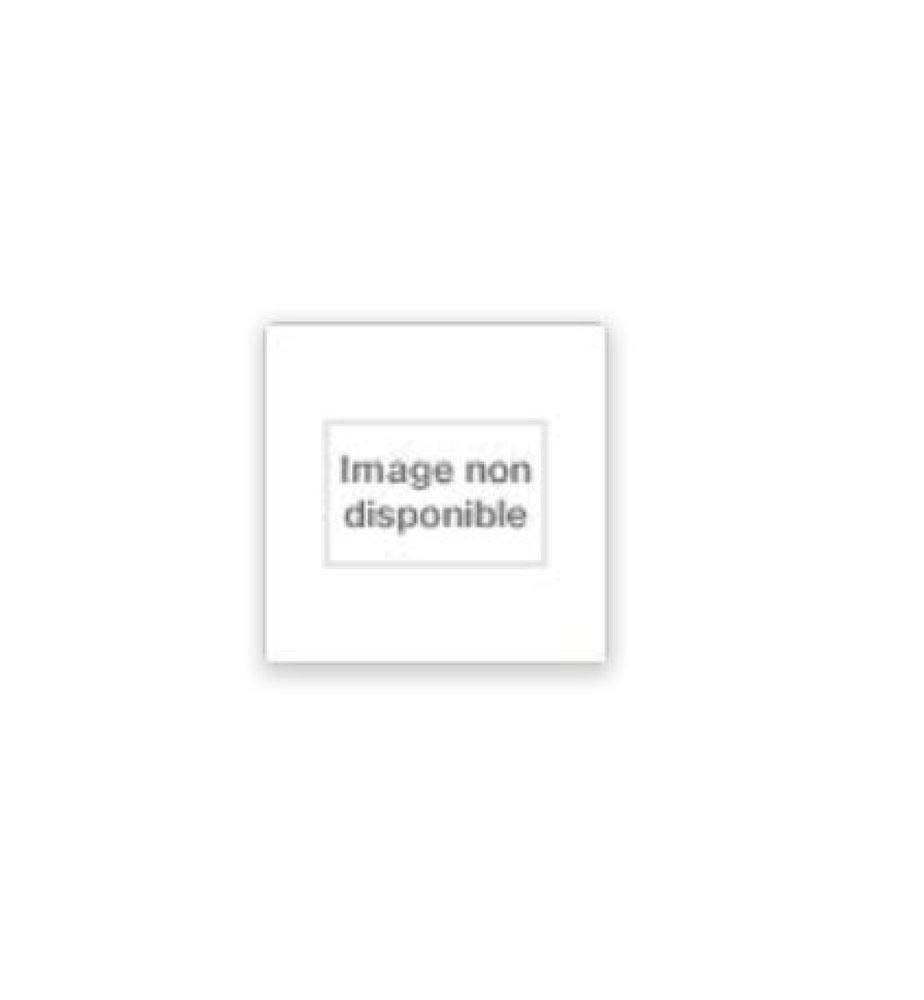
Pandore au Congo
Brand: Sanchez, Pinol Albert
Category: Food, Beverages & Tobacco > Food Items > Fruits & Vegetables > Fresh & Frozen Fruits > Madroño